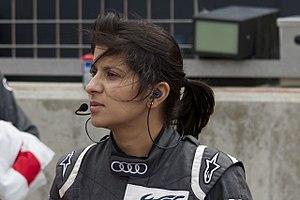
Leena Gade, née en mars 1976 à Perivale, est une ingénieure de course britannique. En 2011, elle devient la première femme ingénieure de course à remporter les 24 Heures du Mans. L'année suivante, elle remporte le titre de 'Man of the Year" du Championnat du monde d'endurance FIA et le prix de C&R Racing Woman in Technology Award. Elle est aussi Ambassadeur de la FIA de la Commission pour les Femmes dans le sport automobile.